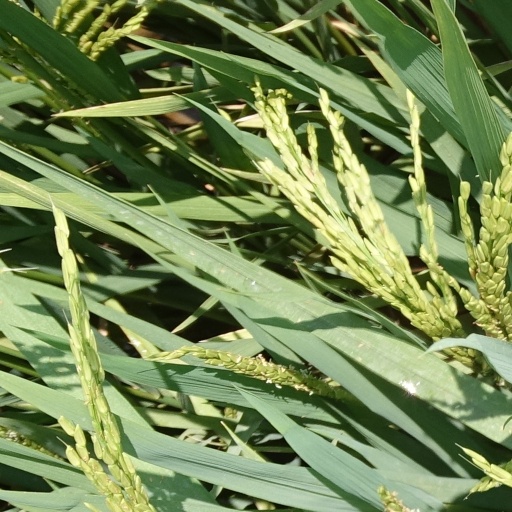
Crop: rice